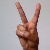
The image shows a hand gesture representing the letter 'V' in Indian Sign Language.